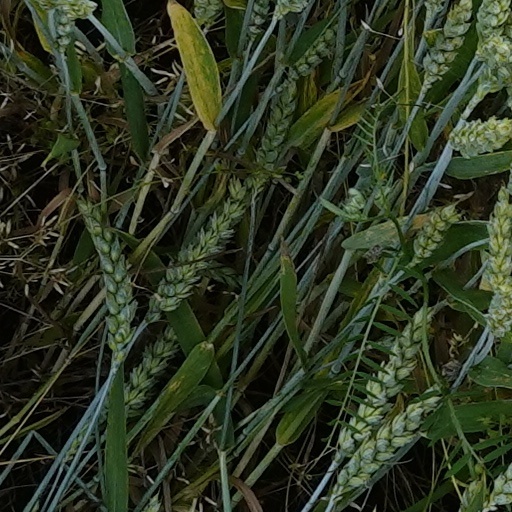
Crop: wheat